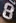
Number: 8